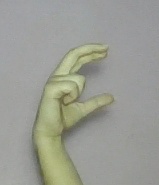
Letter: thal